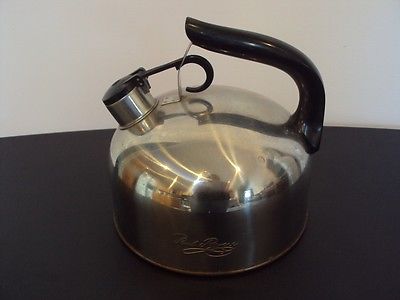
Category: kettle